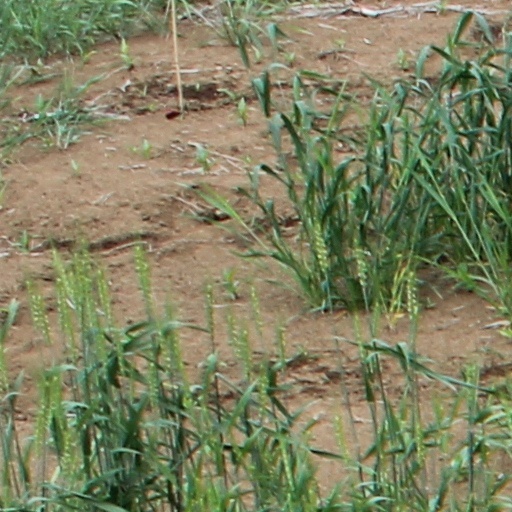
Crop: wheat